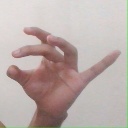
अक्षर: ओ